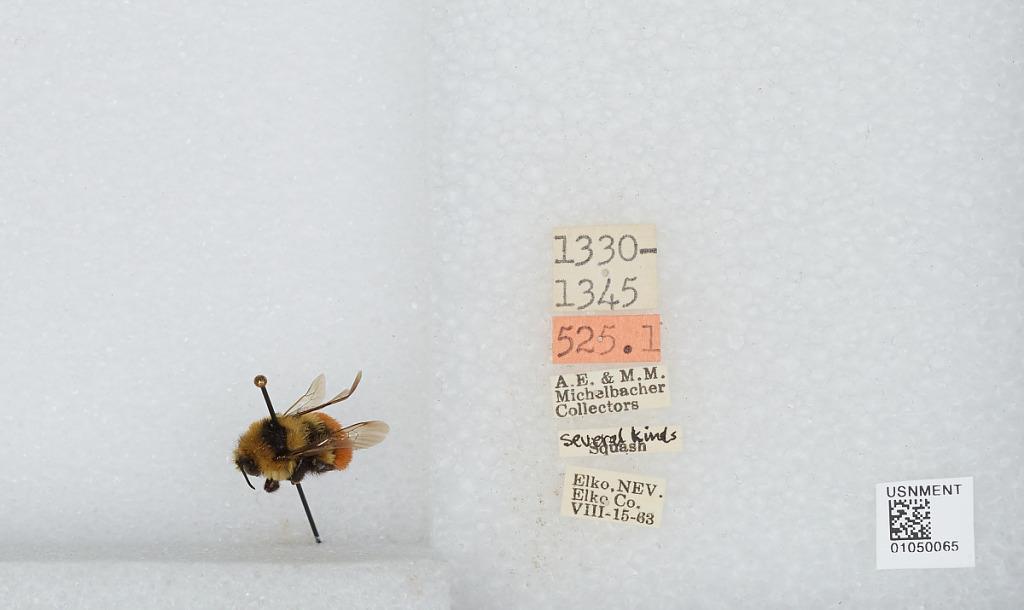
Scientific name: Bombus sp.
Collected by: A. Michelbacher & M. Michelbacher
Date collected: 1963-8-15
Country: United States
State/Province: Nevada
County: Elko
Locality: Elko
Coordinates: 40.83, -115.77